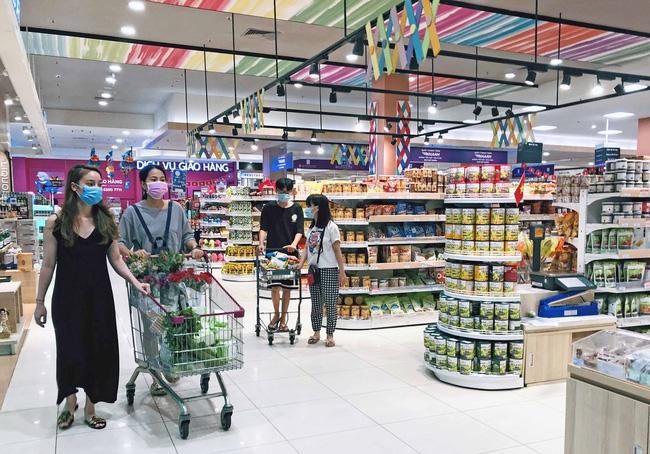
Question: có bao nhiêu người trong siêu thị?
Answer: có bốn người trong siêu thị